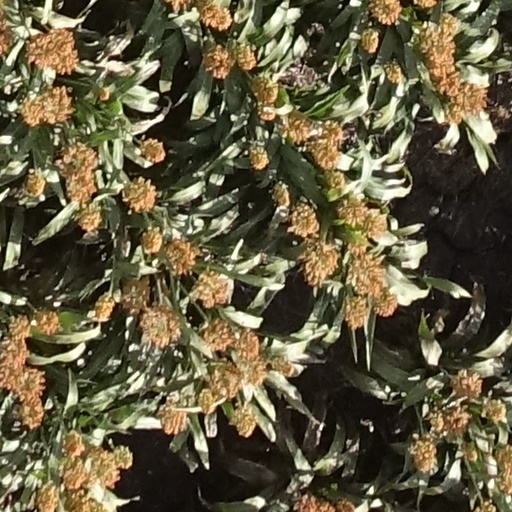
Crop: sorghum